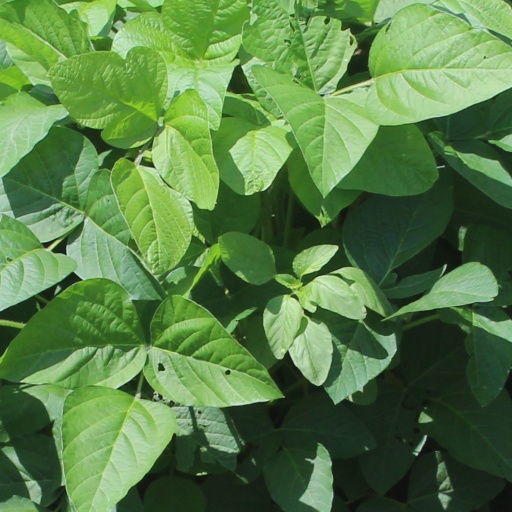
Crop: soybean